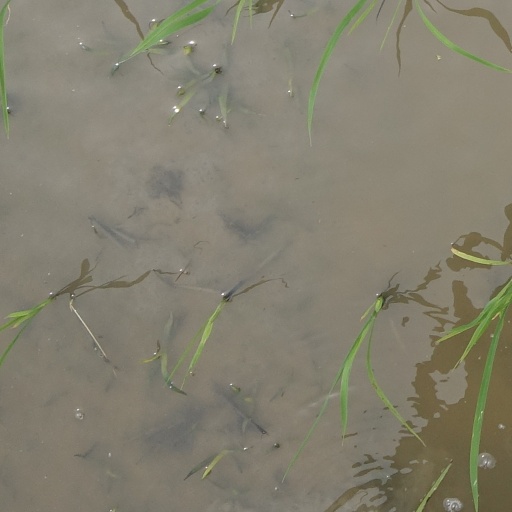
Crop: rice